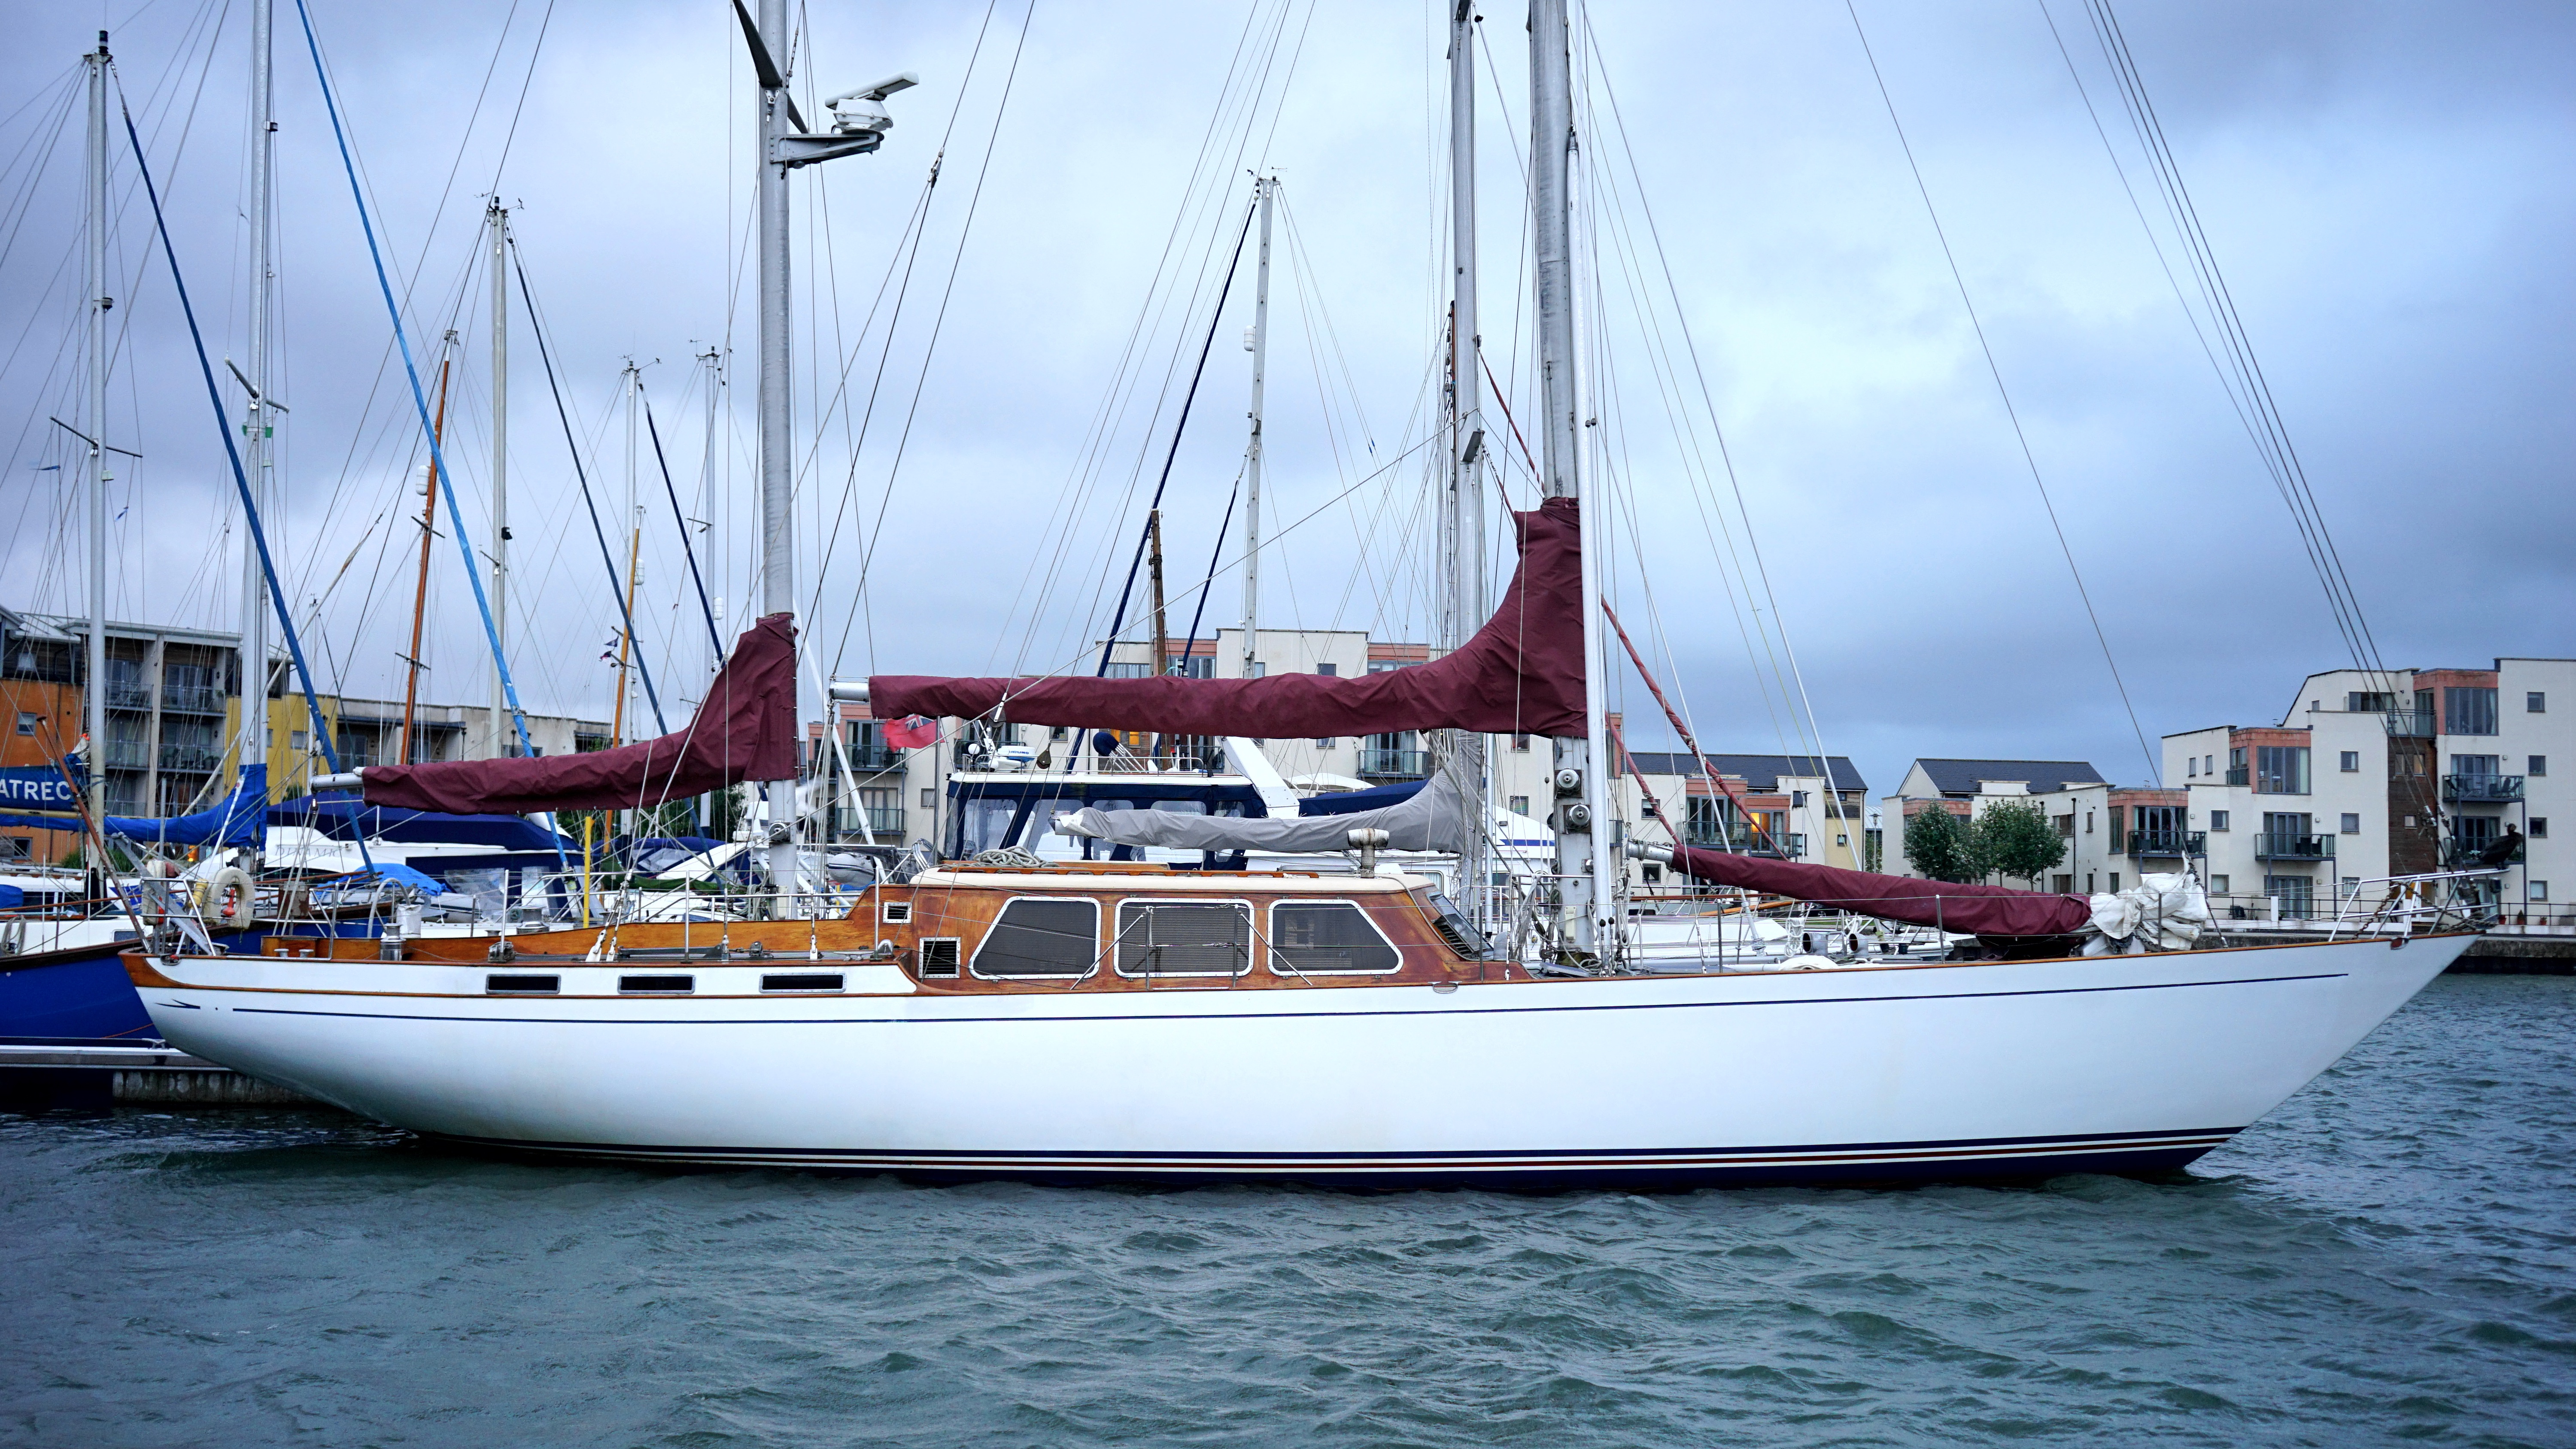
sea, water, ocean, deck, boat, ship, vessel, vehicle, mast, sailing, yacht, harbor, harbour, marina, port, sailboat, sail, watercraft, schooner, windjammer, sailing ship, tall ship, sailboat racing, lugger